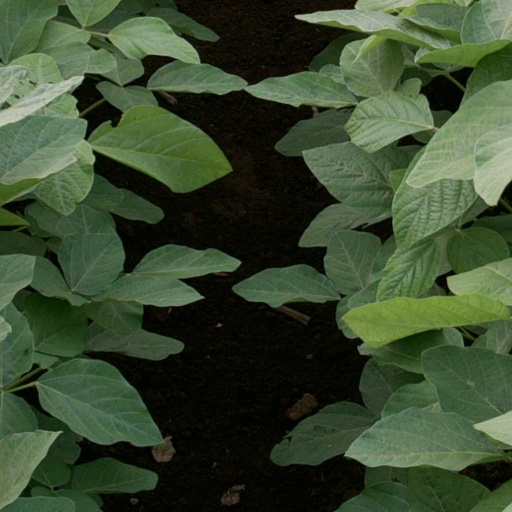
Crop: soybean